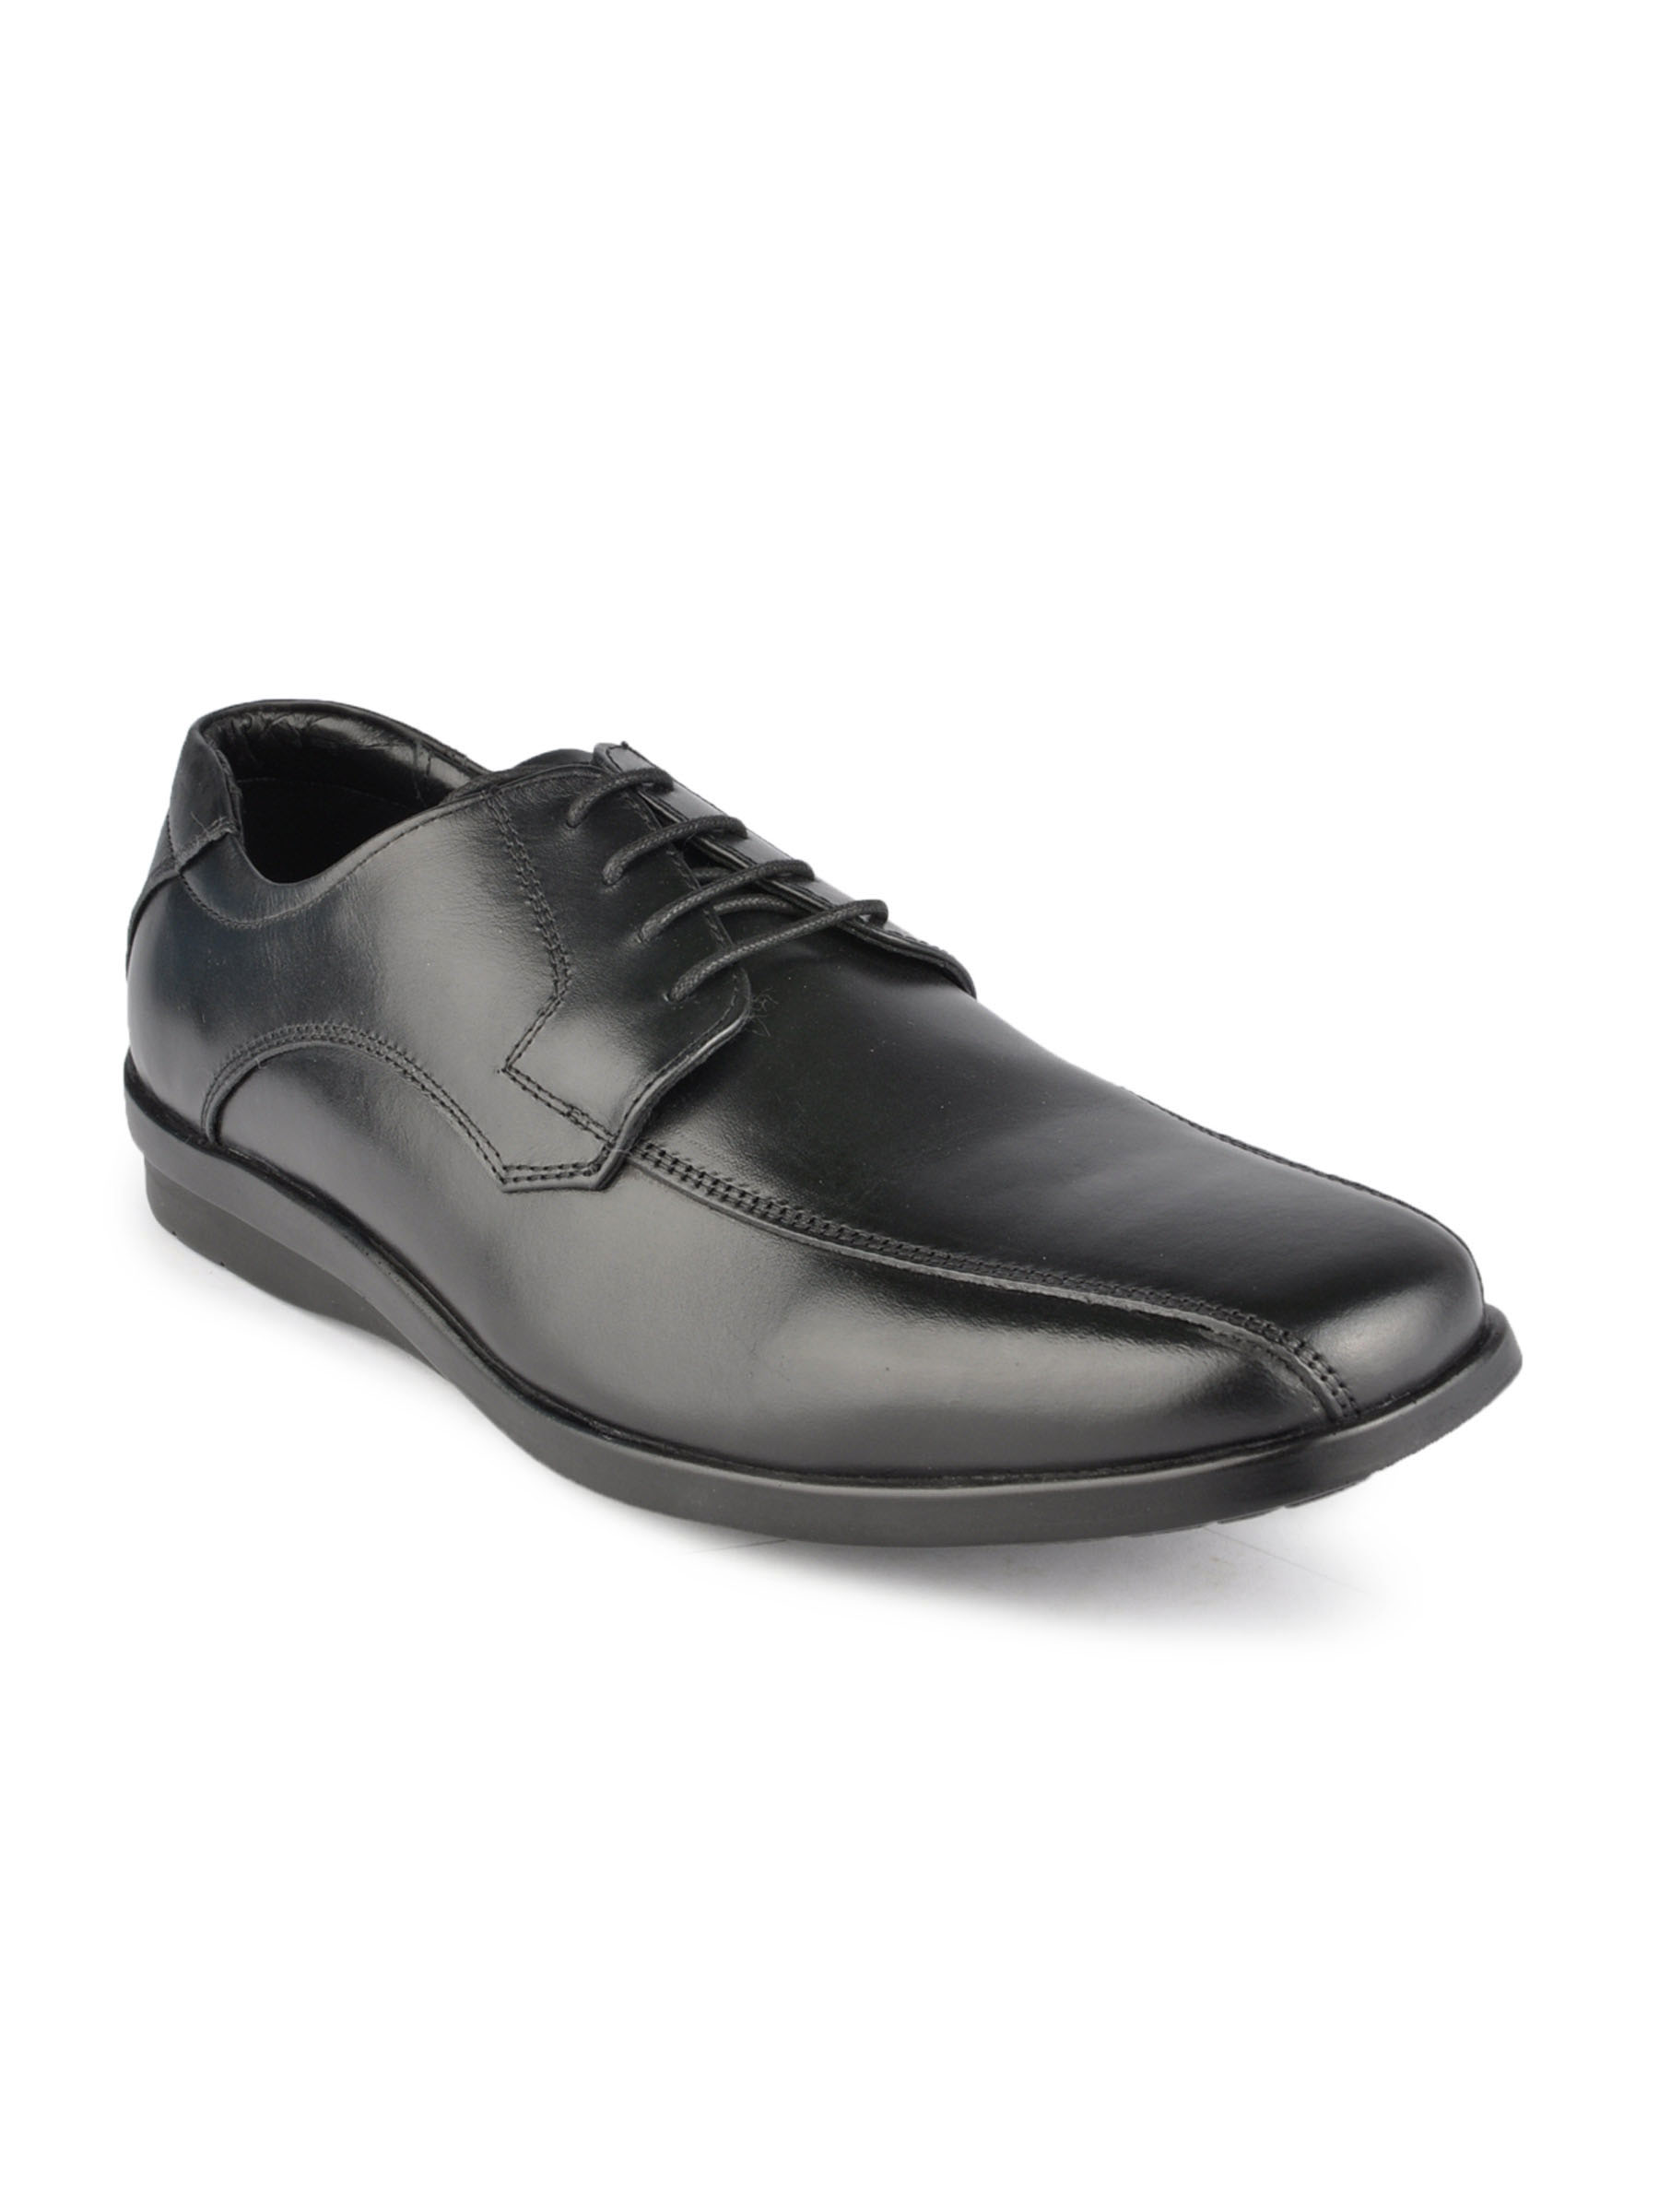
Franco Leone Men Black Formal Shoe
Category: Footwear / Shoes / Formal Shoes
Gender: Men
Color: Black
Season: Summer 2013
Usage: Formal